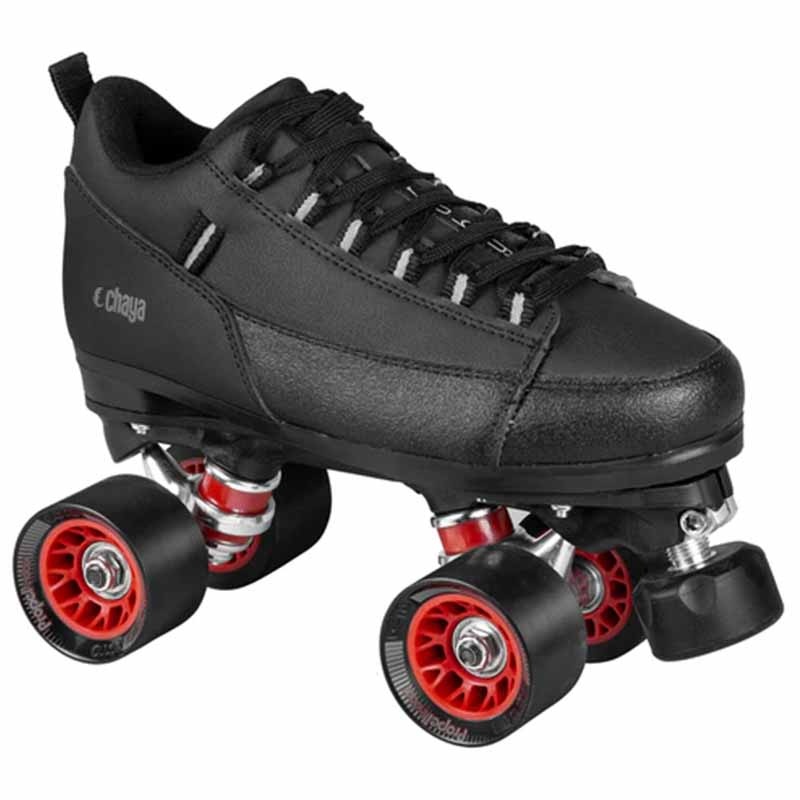
Chaya Ruby Roller Skate
Brand: Chaya
Chaya Ruby Roller Derby Skate - Affordable, capable derby skate with with glass-fiber reinforced plastic shell incl. torsion bar, Octo Propel wheels. SEE MORE LIFESTYLE ROLLER SKATES HERE Boot specs Boot Mounting Standard Standard mounting Boot Type Low cut Boot Closure Standard lacing Shell / Outsole Sizes 34-46 EU Shell / Outsole Chaya Vintage Shell / Outsole Material Glass-fiber reinforced plastic (GFRP) - GFK Material Upper Mesh, polyurethane (PU) leather Adjustable Front to Back No Adjustable Side to Side No Class A Fitting (Length / Width) normal / normal Heat Moldability Not heat moldable Roller Skate Height in CM 18,5cm (size 41) Stiffness Boot Front / Rear Medium / Medium Ventilation Medium Liner specs Innersole EVA innersole Liner Built-in liner / Textile Frame/plate specs Plate Mounting Standard 2-point Dual Center Mounting (DCM) & Standard mounting Plate Name Chaya Shari Axle Type Standard with nut Off Set Toe Stopper Yes Plate Manufacturing Process Injection molding Power Toe System (PTS) Yes Stem Long - 30mm Toe Stopper Fixation Clamp Toe Stopper Material NR/SBR = natural rubber / styrene-butadiene rubber Toe Stopper Shape Flat Toe Stoppers Name Chaya Controller Truck Angle 20° Truck Hanger AL cast Truck Hanger Width (Inch / MM) 1,77" / 45mm Truck Name Chaya Standard Width Truck incl. Axles (Inch / MM) 4,1" / 105mm Wheel specs Wheel Bearing Standard 608 standard Wheel Compound Indoor, Elite Performance Wheel Diameter 59mm Wheel Hardness 92A Wheel Manufacturing Process Cast Wheel Name Octo Propel Wheel Width 38mm
Category: Sporting Goods > Outdoor Recreation > Inline & Roller Skating > Roller Skates > Race Roller Skates